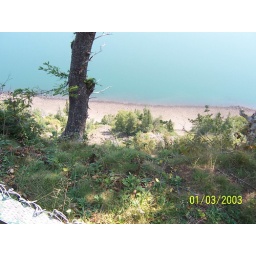
The trees near the water are actually 50 feet high.